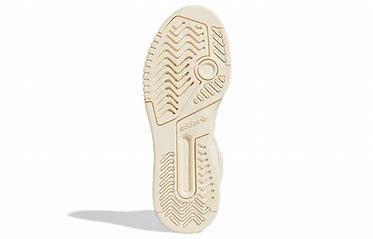
Brand: adidas
Model: Drop Step Skate